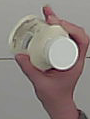
Product: heinz_mayo